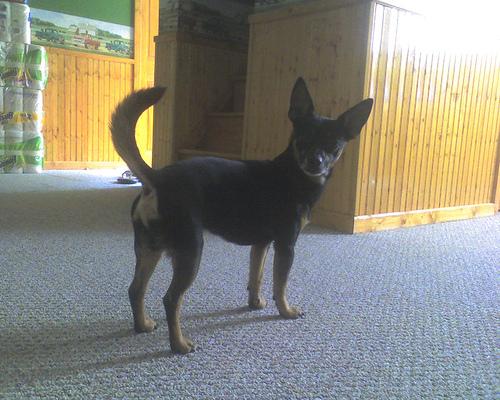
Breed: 561-n000127-miniature_pinscher